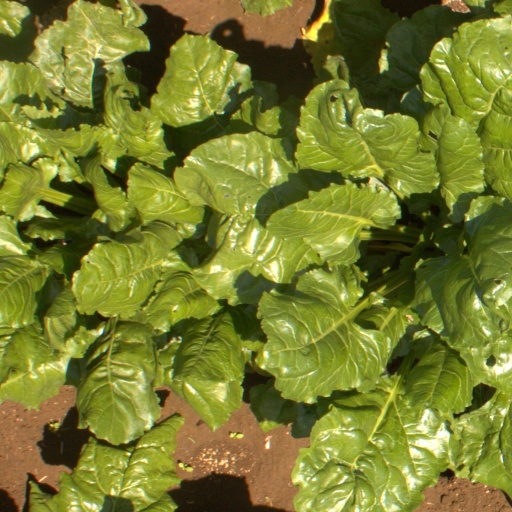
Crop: sugar beet